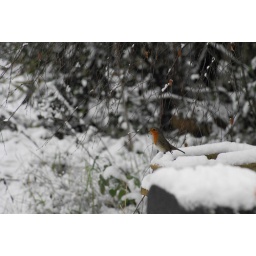
robin on wall under silver birch